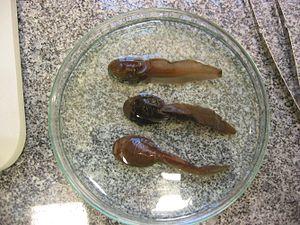
Bokermannohyla martinsi est une espèce d'amphibiens de la famille des Hylidae.